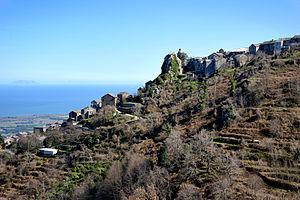
Loreto-di-Casinca est une commune française située dans la circonscription départementale de la Haute-Corse et le territoire de la collectivité de Corse. Elle appartient à l'ancienne piève de Casinca.